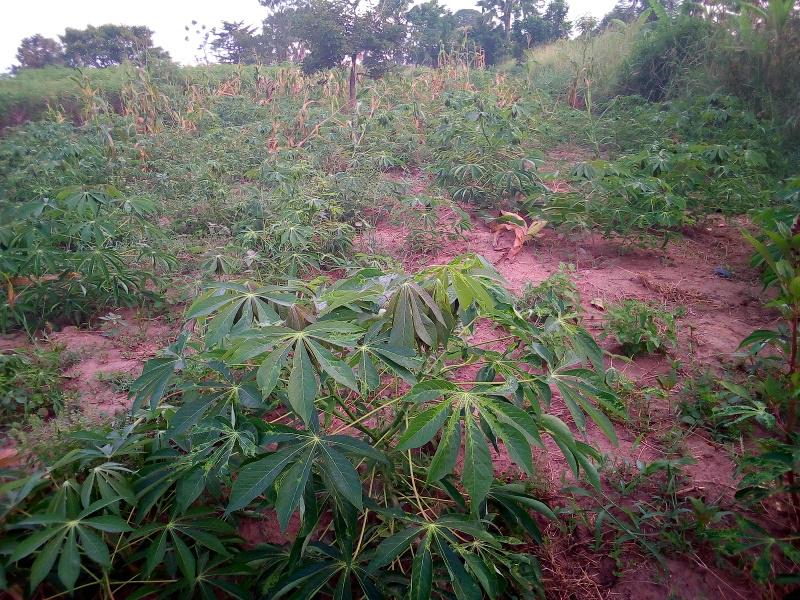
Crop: cassava
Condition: mosaic_disease